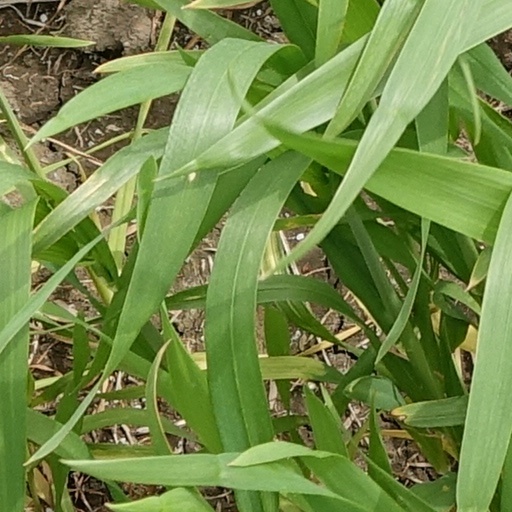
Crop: wheat